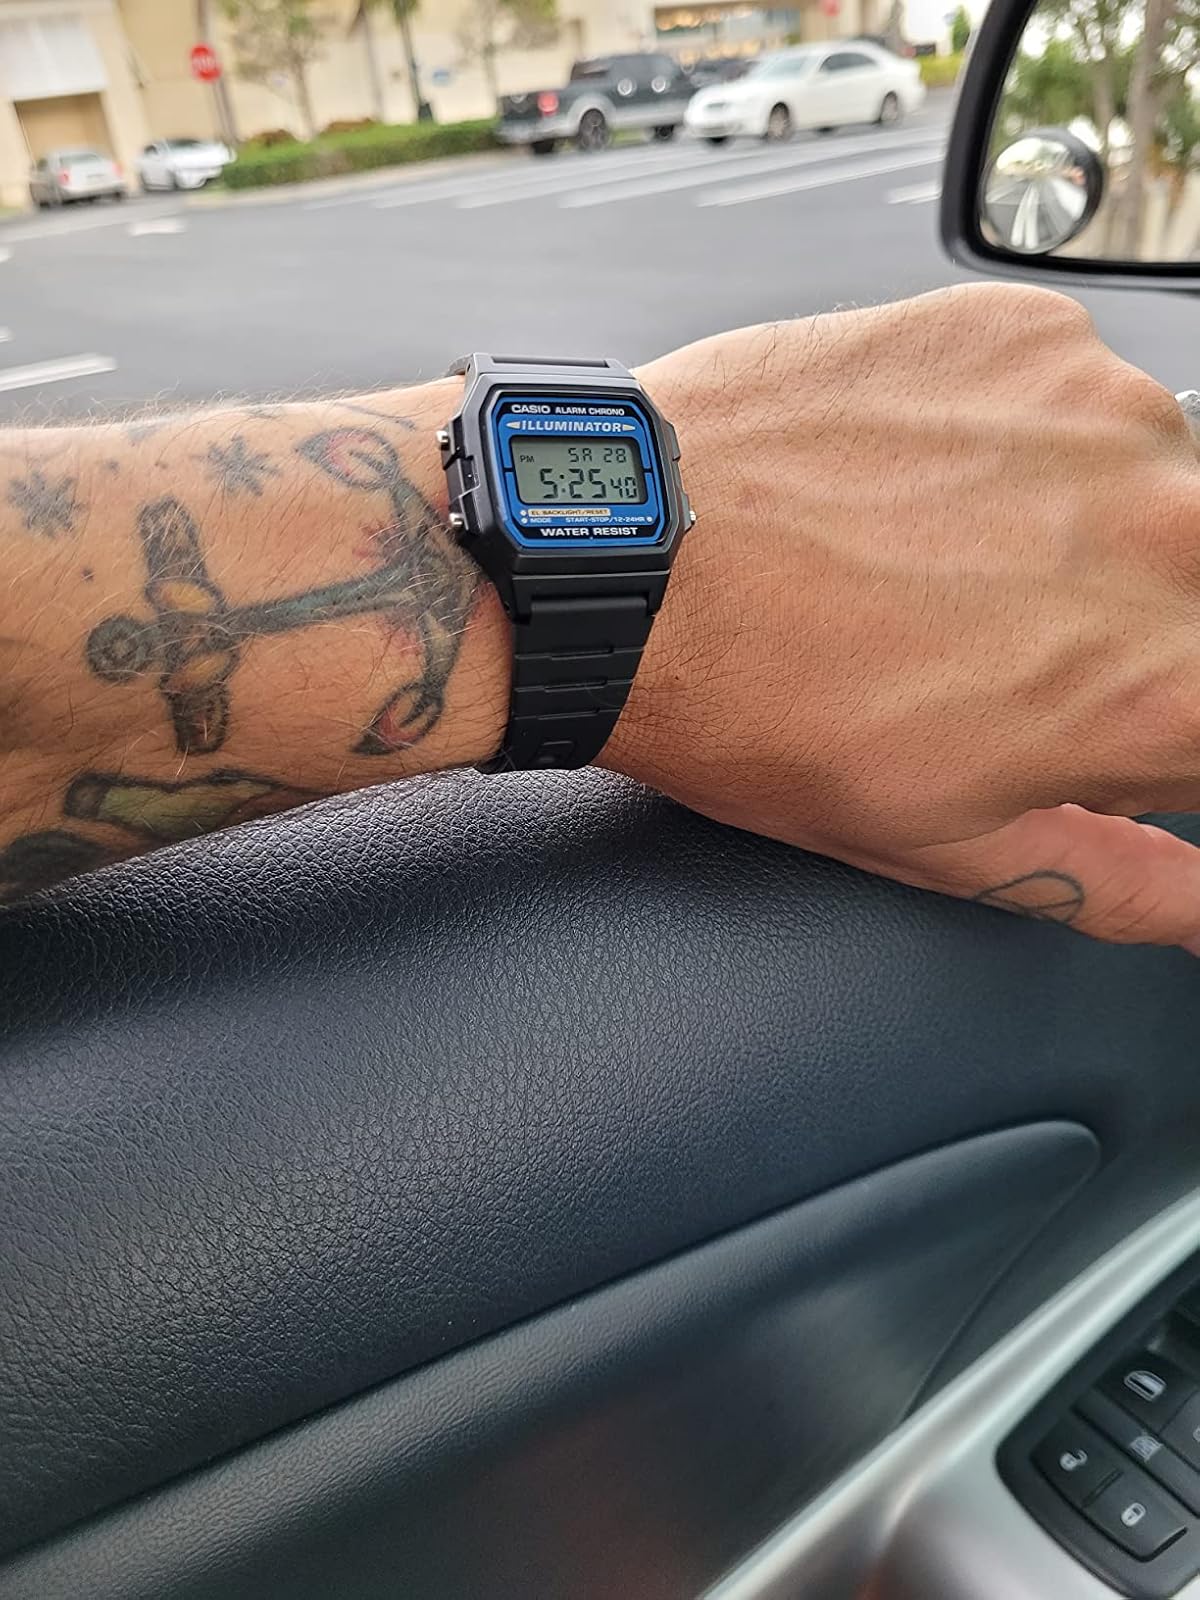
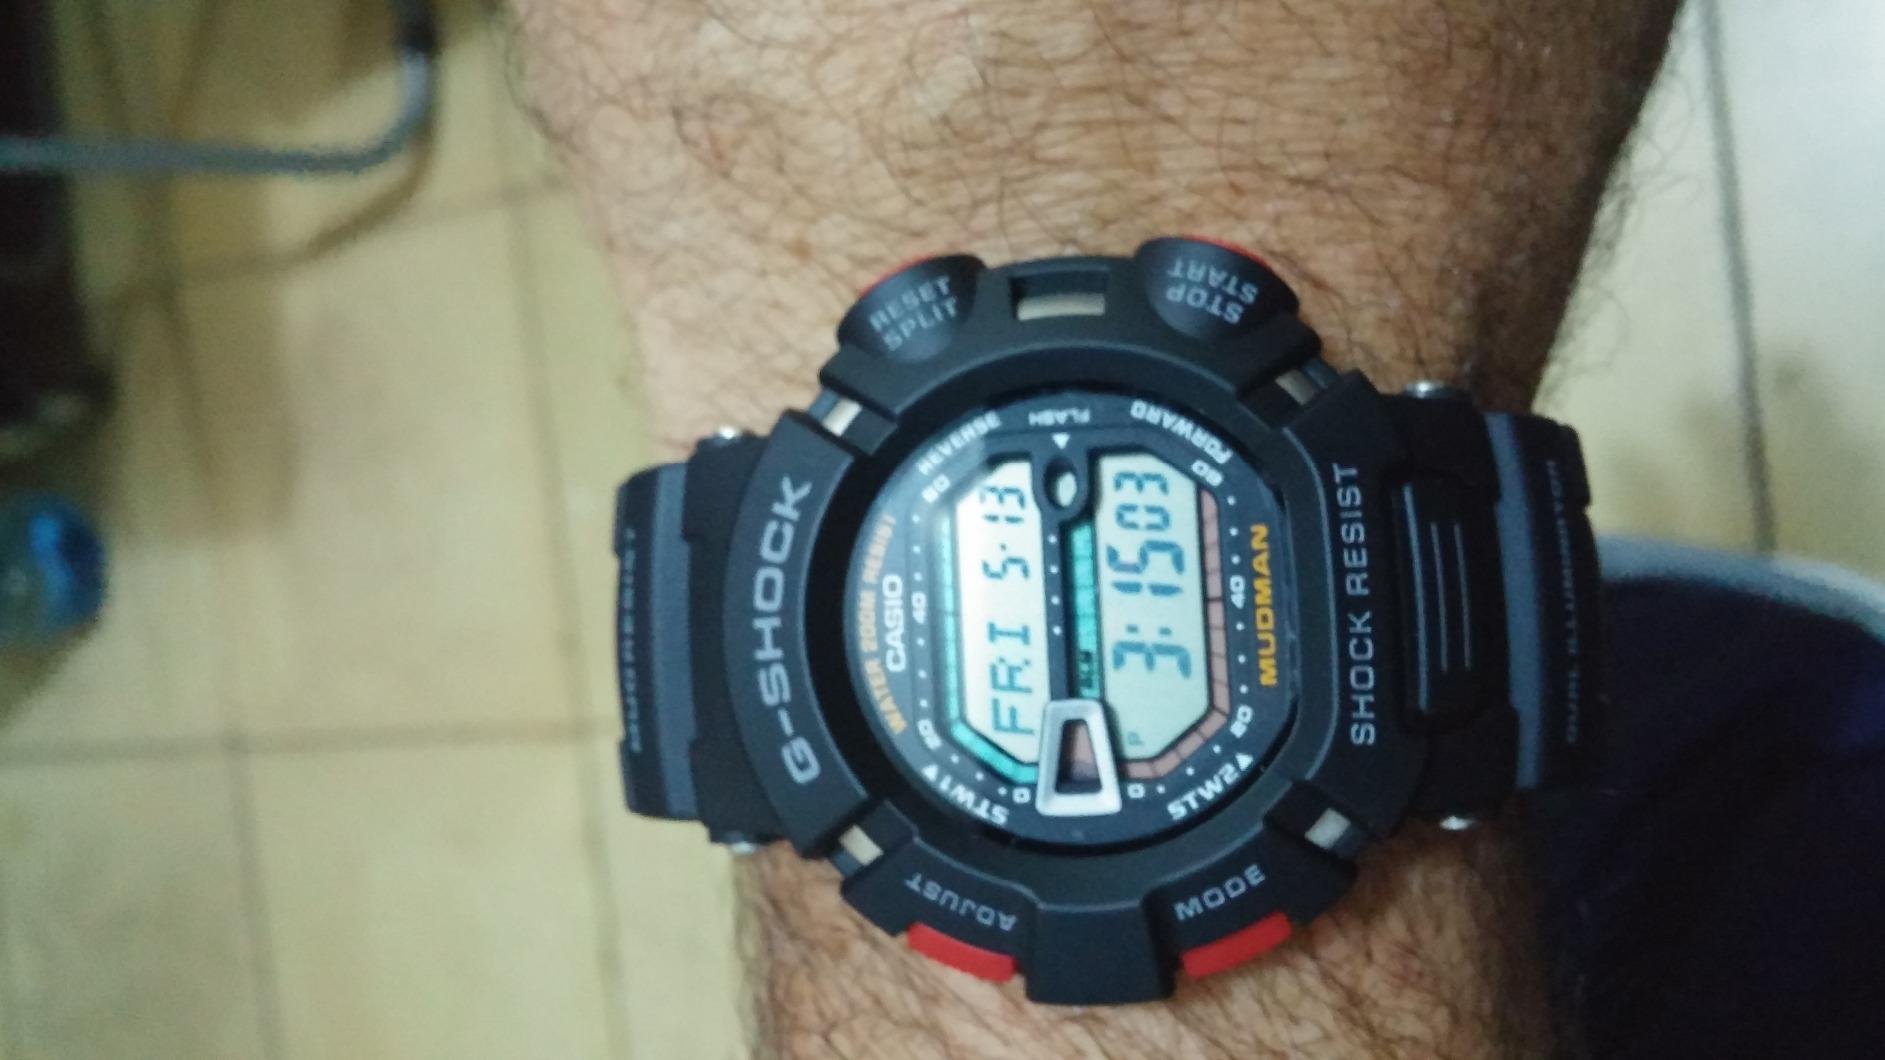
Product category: accessories_watch
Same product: no